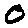
Label: 0